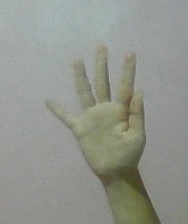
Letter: sheen